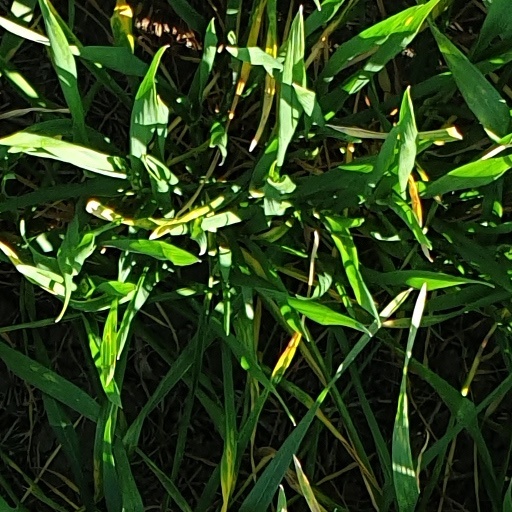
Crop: wheat